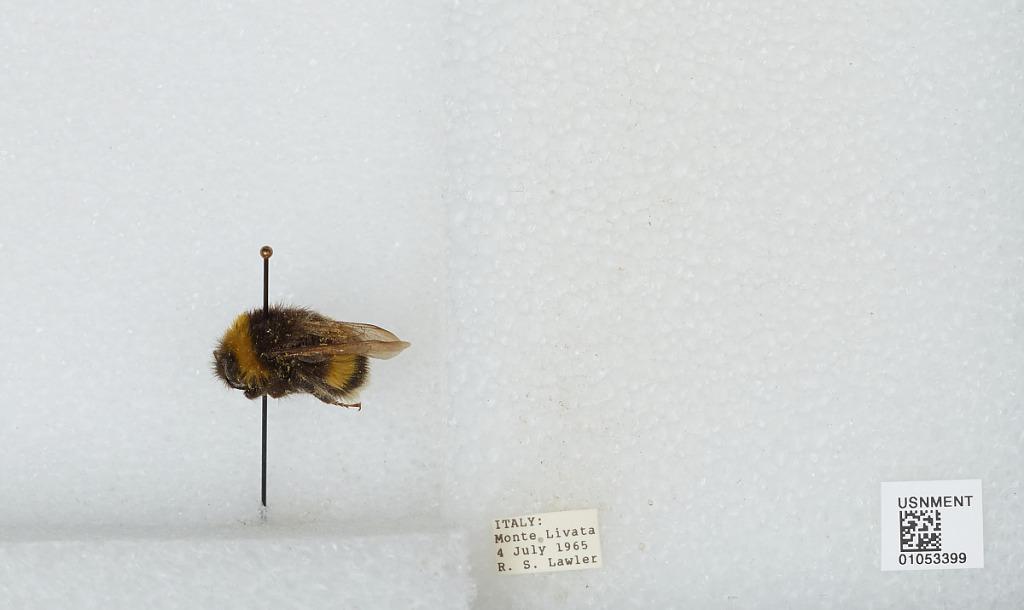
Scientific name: Bombus sp.
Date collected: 1965-7-4
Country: Italy
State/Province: Latium
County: Rome
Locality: Monte Livata